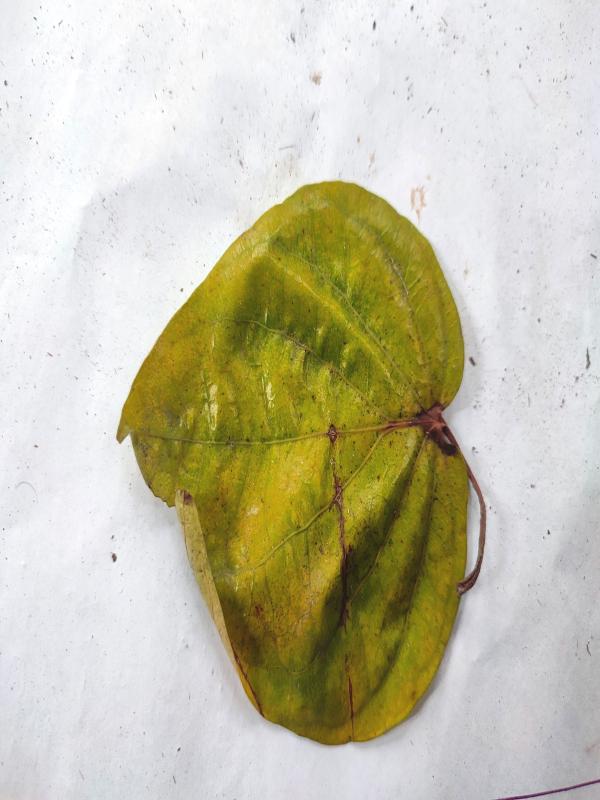
Label: Dried_Leaf